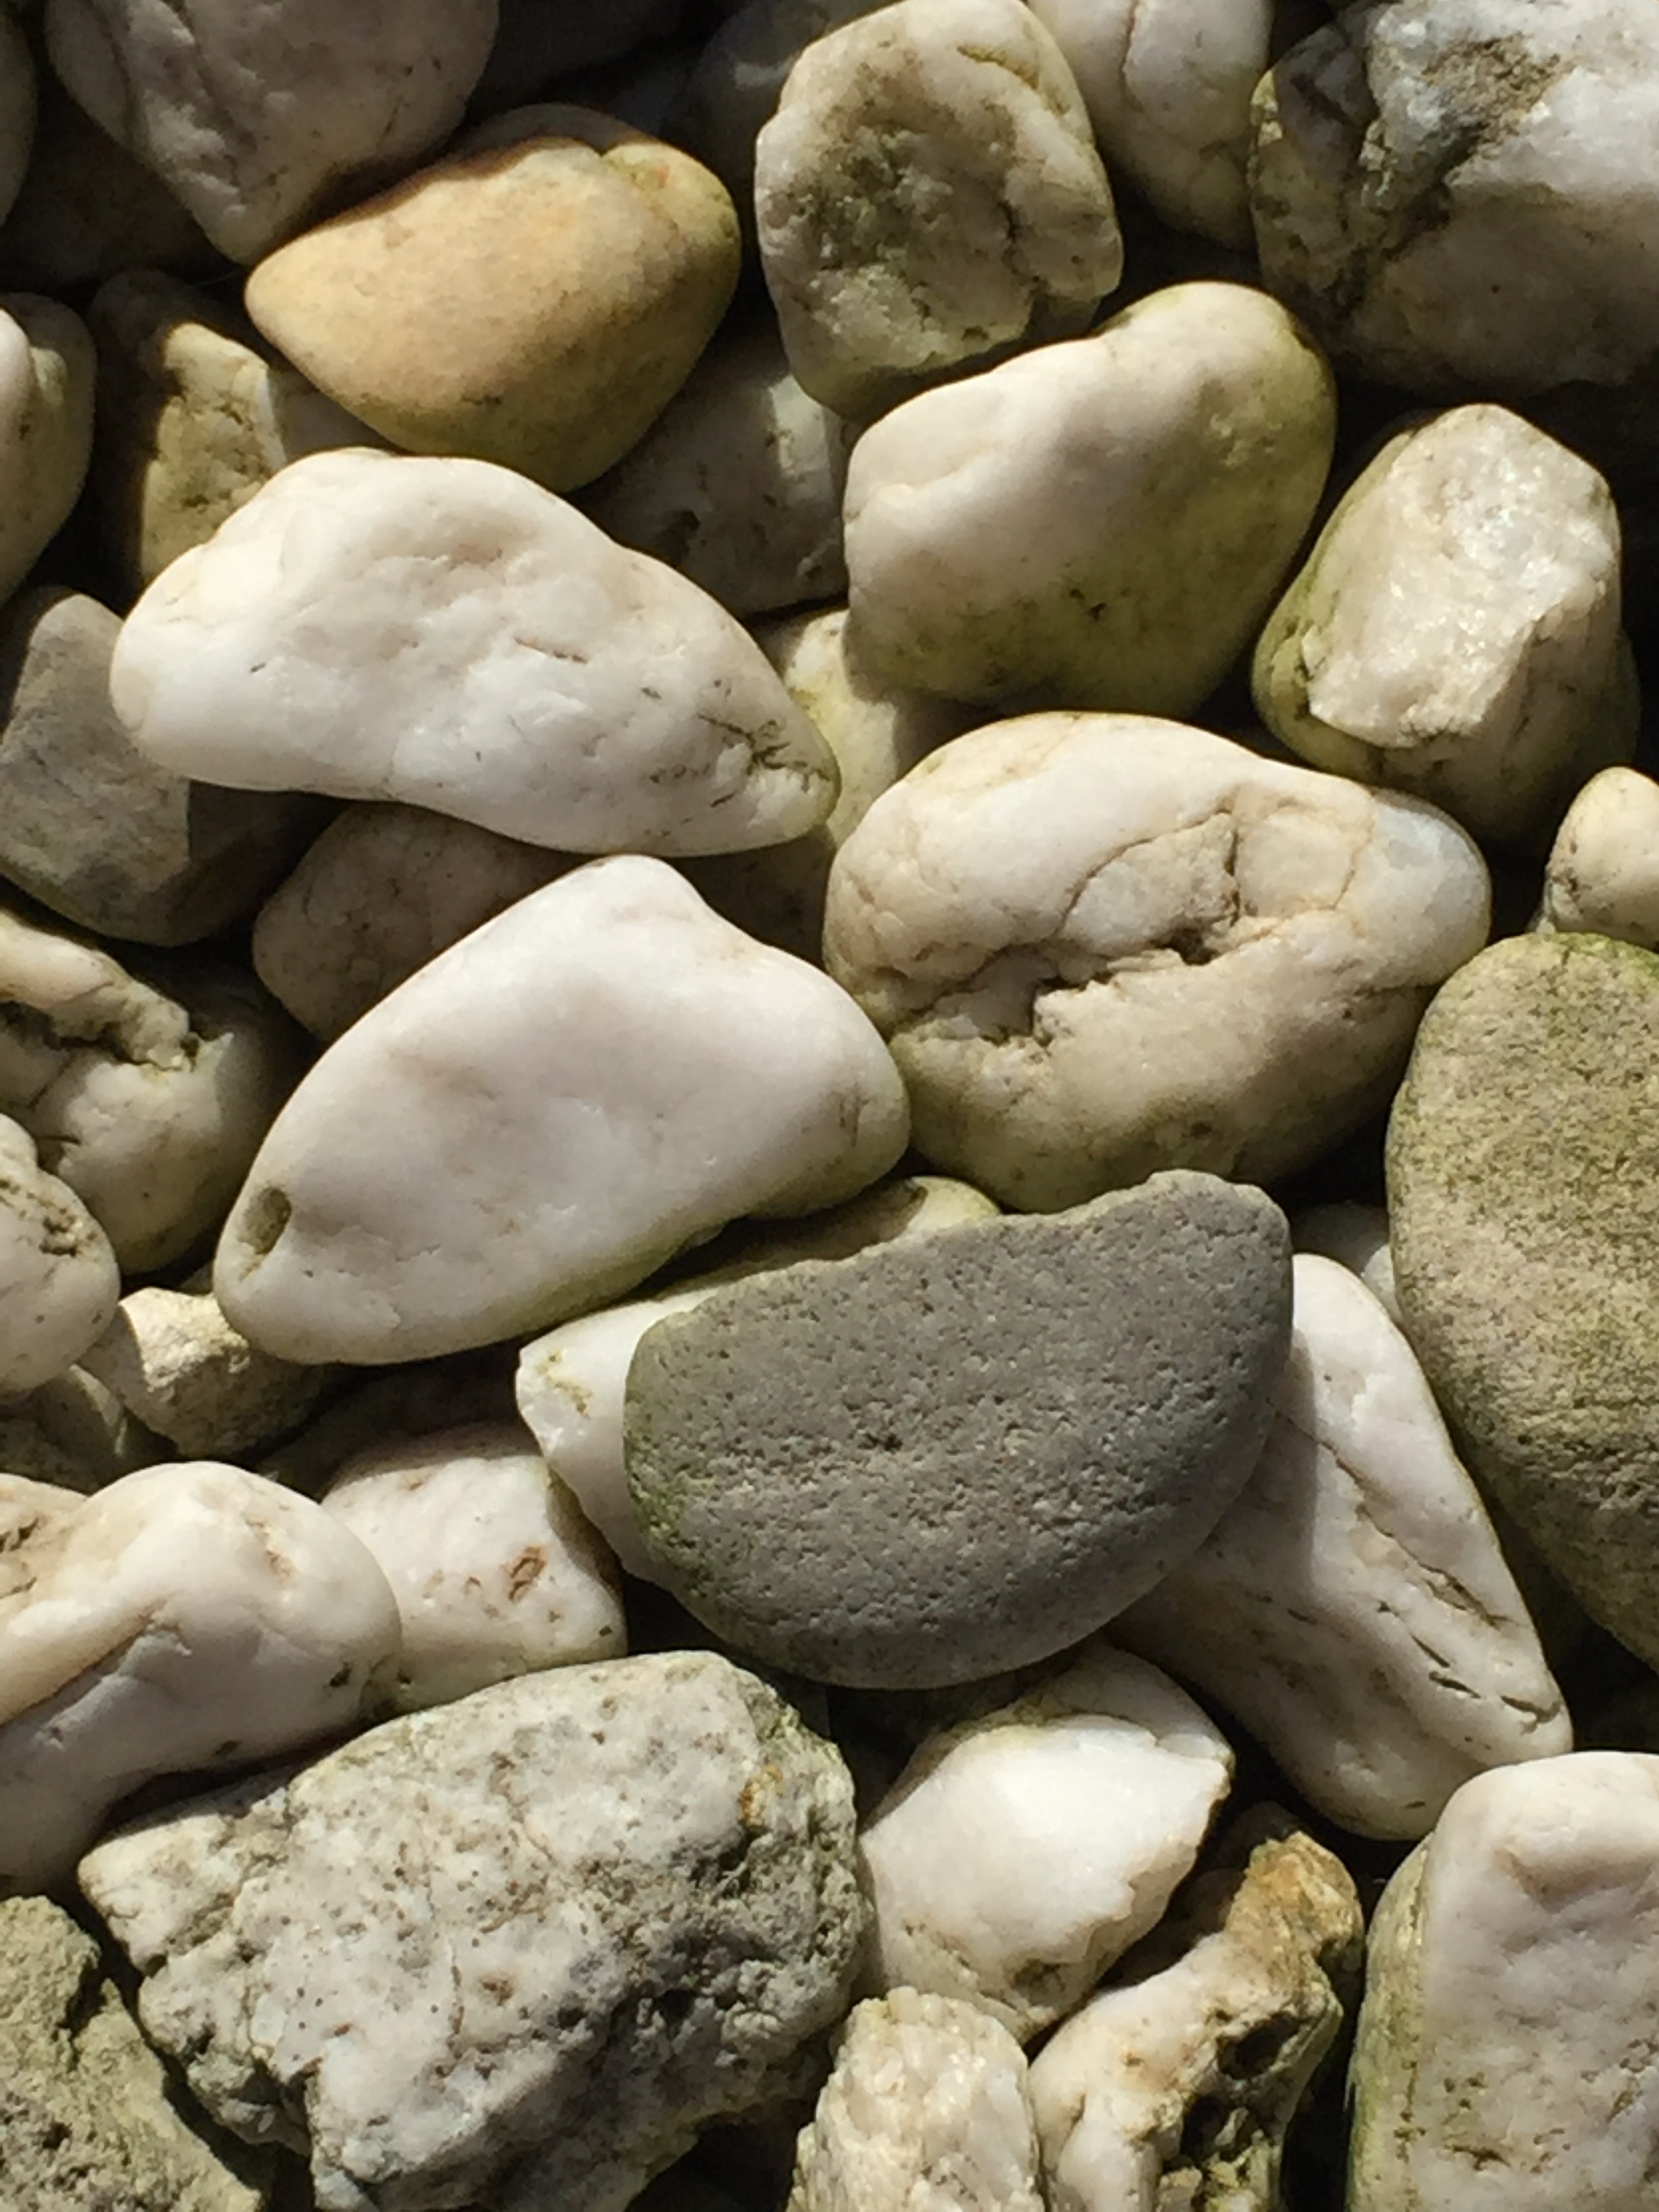
rock, pebble, material, stones, background, geology, pebbles, boulder, oyster mushroom